Stuart Epps

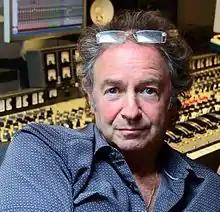

Since 1967, he has worked with Elton John, Led Zeppelin, Oasis, Twisted Sister, Nine Lies, Bill Wyman, Kiki Dee, George Harrison, Robbie Williams, Mark Owen, Paul Weller, Cliff Richard, Bad Company, Barry White and Chris Rea.